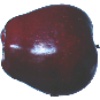
Label: Apple Red Delicious 1